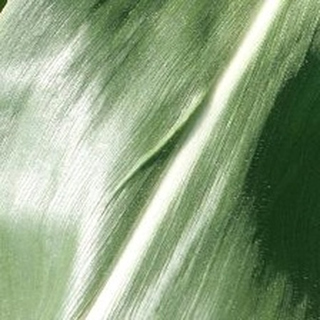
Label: healthy_corn